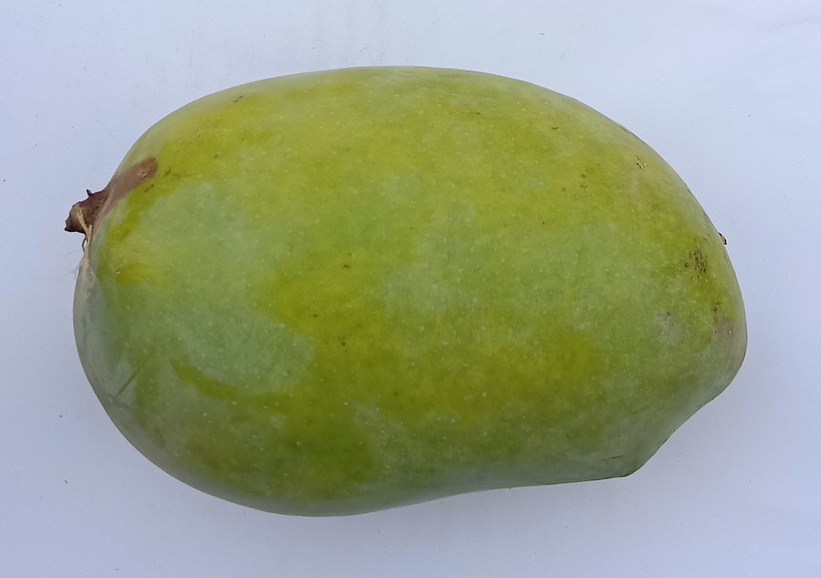
Mango variety: Chaunsa (White)